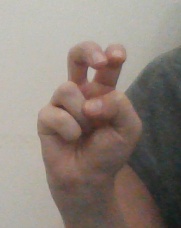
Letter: toot